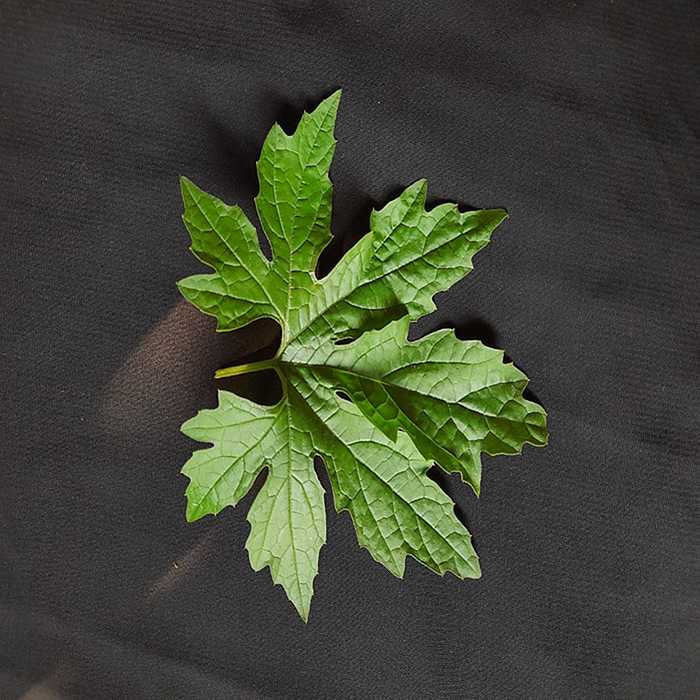
Plant: Bitter Gourd
Label: Fresh leaf